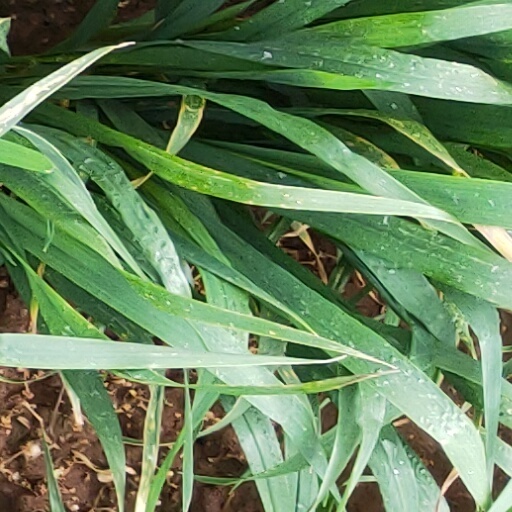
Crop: wheat